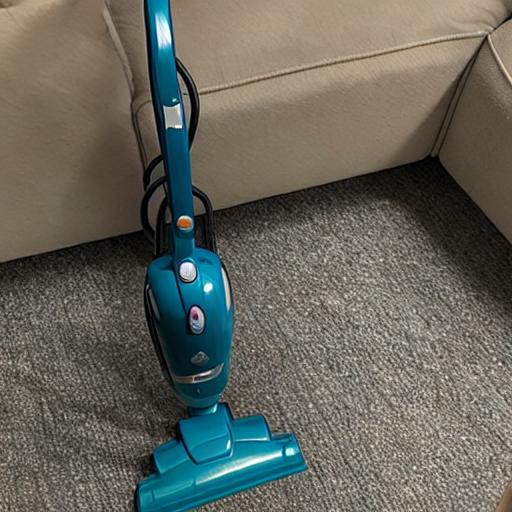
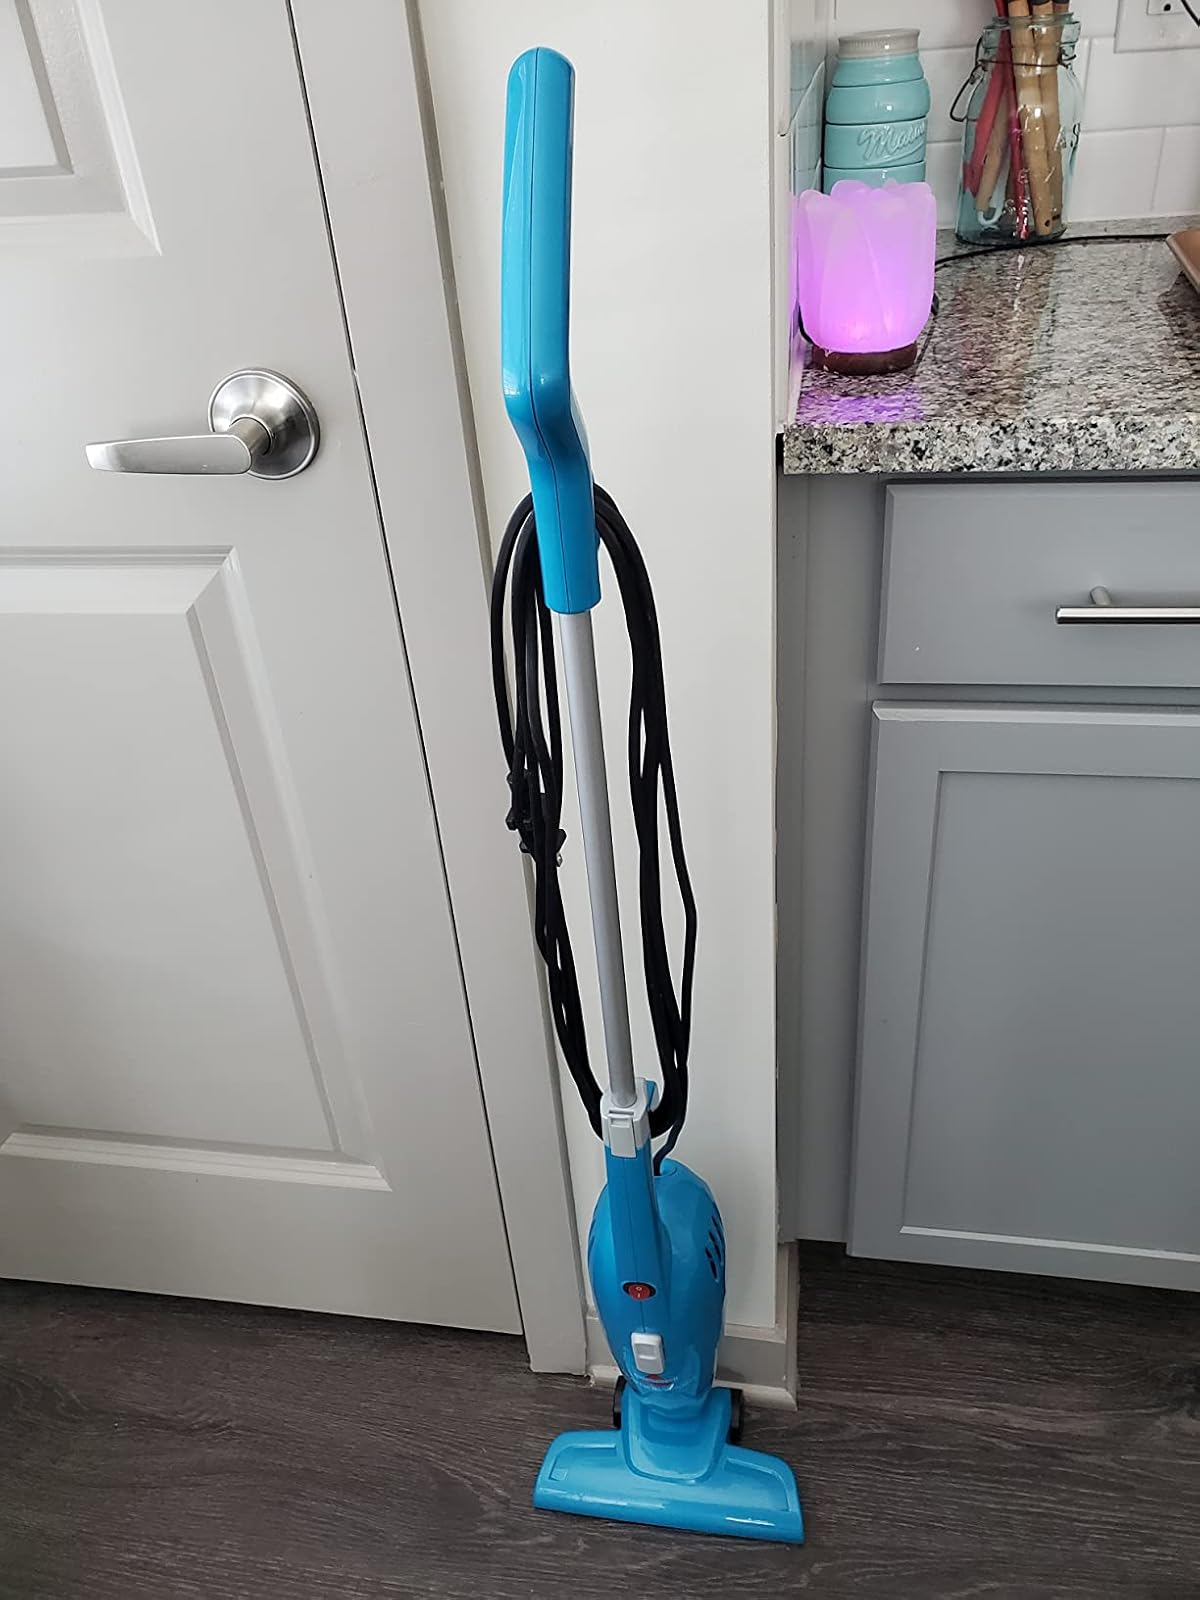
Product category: items_vacuum
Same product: no